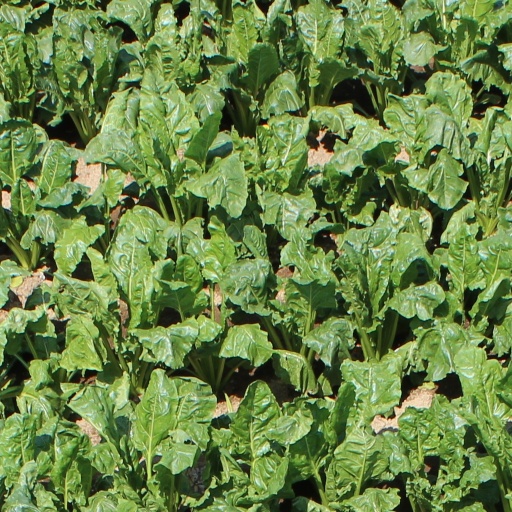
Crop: sugar beet